History of the War in Afghanistan (2001–2021)

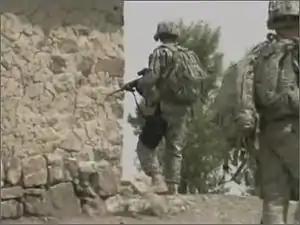
A soldier on patrol

In January 2009, about 3,000 US soldiers from the 3rd Brigade Combat Team of the 10th Mountain Division moved into the provinces of Logar, Wardak, and Kunar. Afghan Federal Guards fought alongside them. The troops were the first wave of an expected surge of reinforcements originally ordered by President Bush and increased by President Obama.